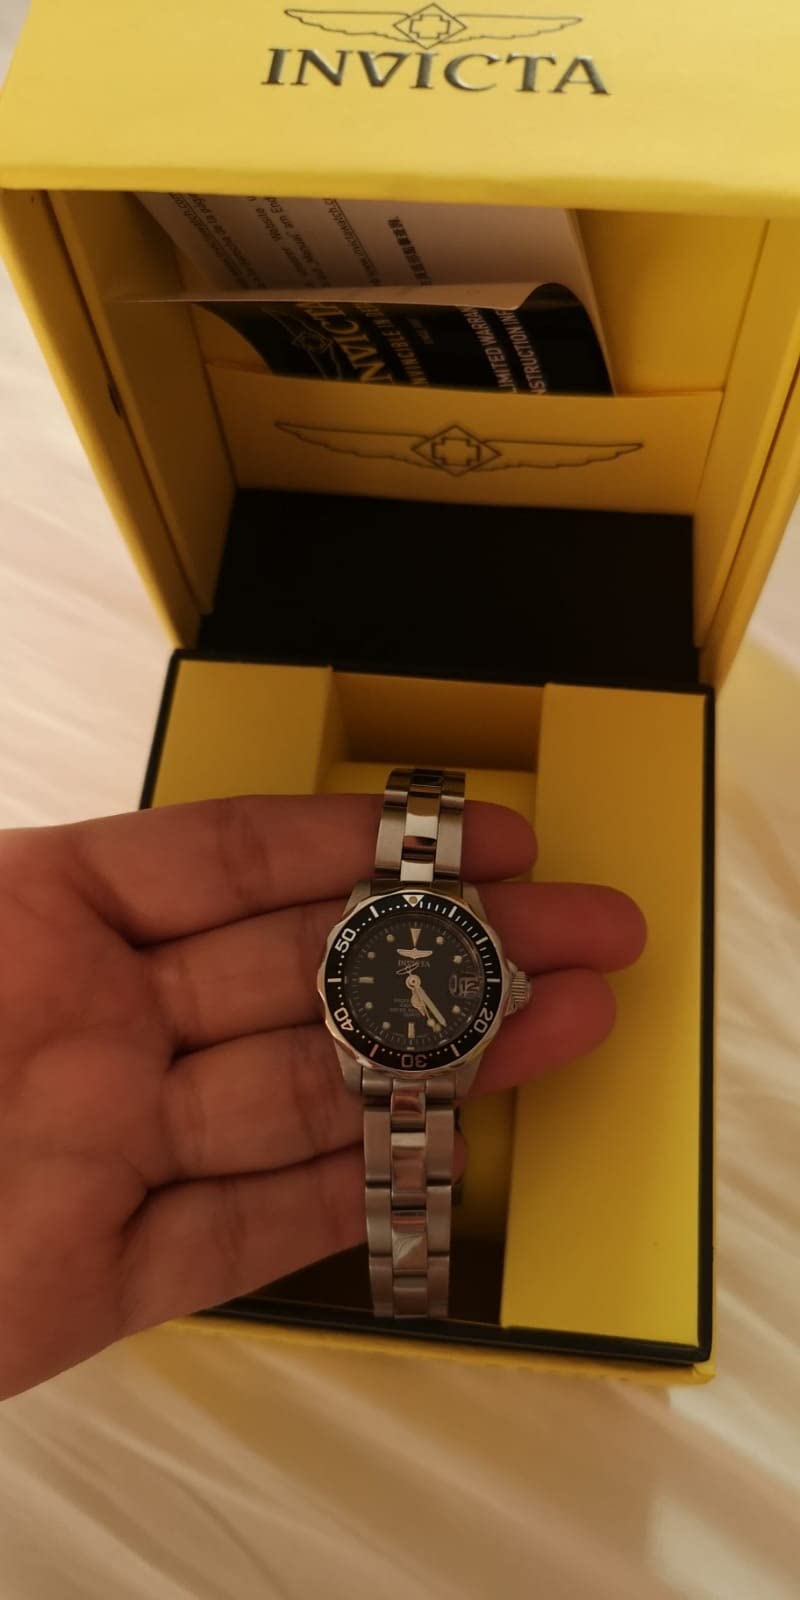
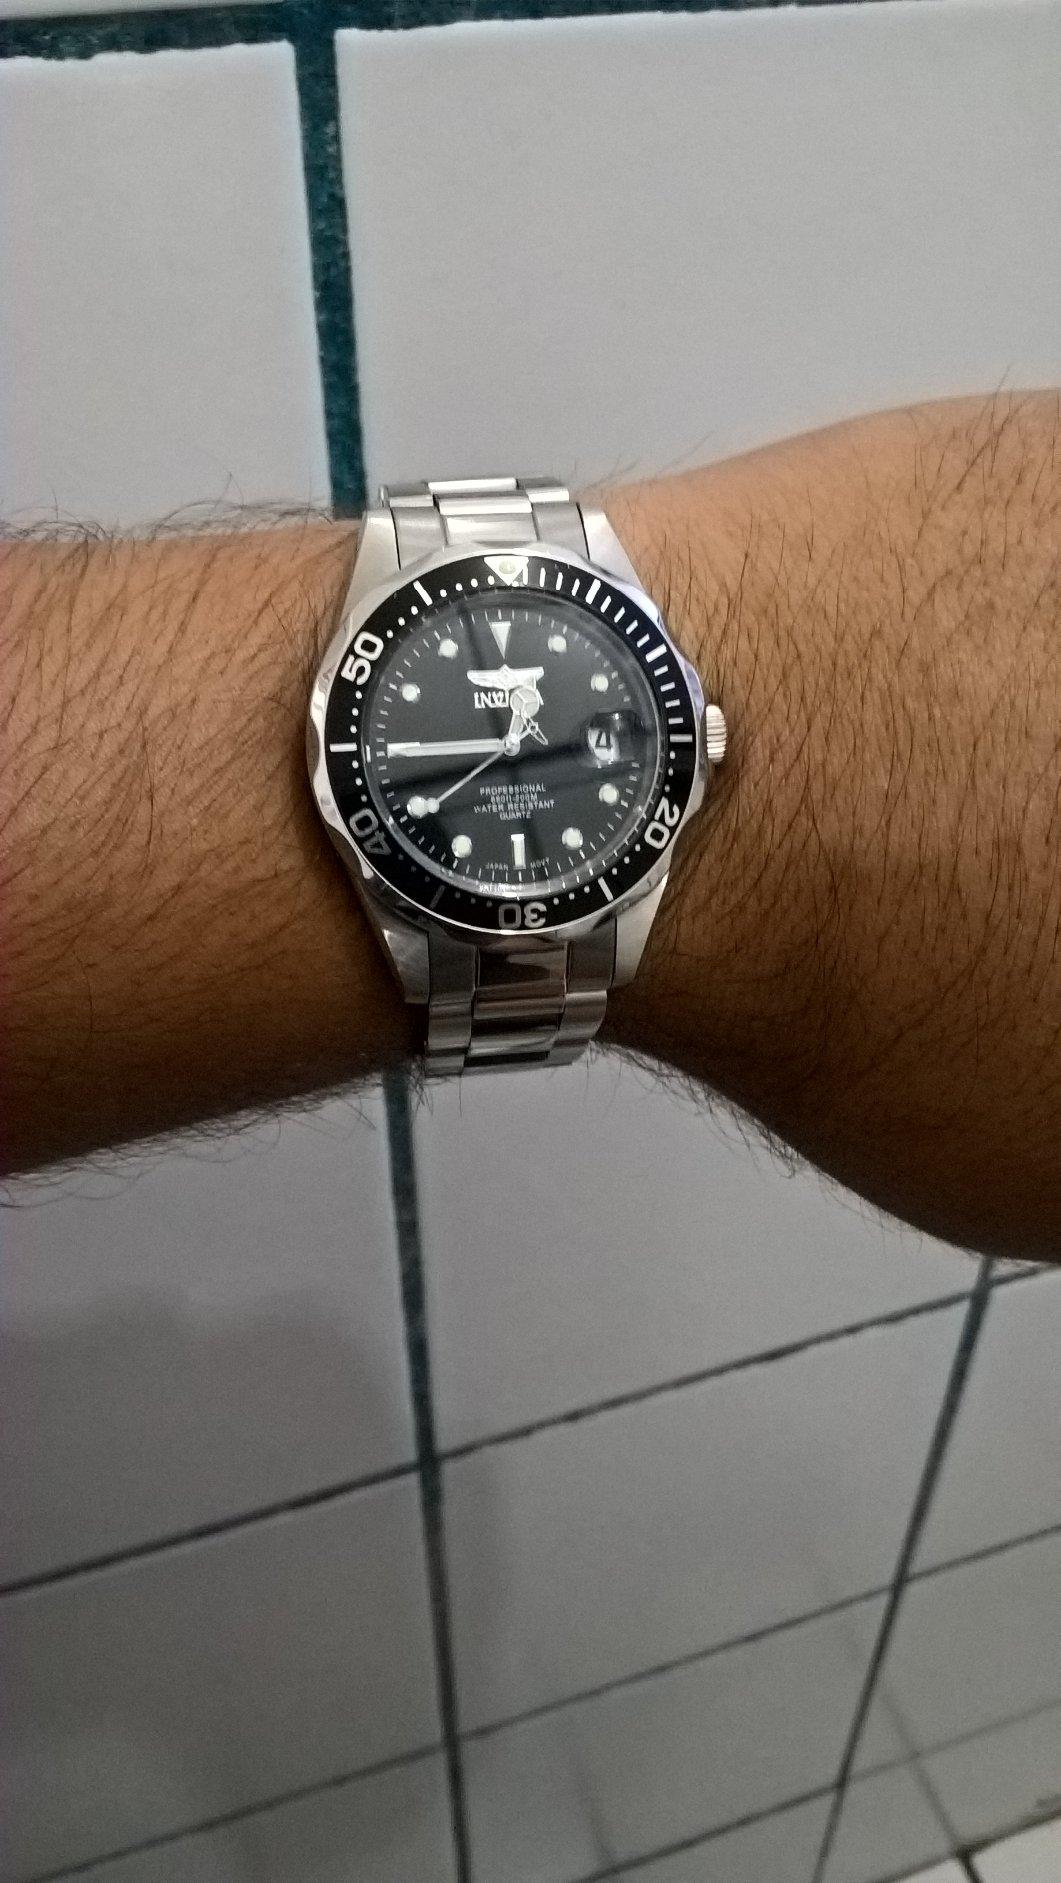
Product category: accessories_watch
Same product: yes